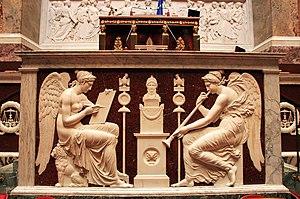
Tribune de l'hémicycle du Palais Bourbon. Le bas-relief au premier plan représente «
Le Conseil des Cinq-Cents est l'une des deux assemblées législatives françaises du Directoire, avec le Conseil des Anciens. Elle est instituée par la Constitution de l'an III, adoptée par la Convention thermidorienne le 22 août 1795, et entre en vigueur le 23 septembre 1795. Le Conseil des Cinq-Cents siège dans la salle du Manège située dans l'actuelle rue de Rivoli à partir du 9 octobre 1795, puis au Palais Bourbon à partir du 21 janvier 1798.
Jean-Marie Calès, né le 13 octobre 1757 à Cessales et mort le 13 avril 1834 à Liège, est un médecin et homme politique français, dont l'activité s'exerça principalement pendant la période de la Révolution française.
François-Frédéric Lemot, dit François Lemot, né à Lyon le 4 novembre 1771 et mort à Paris le 6 mai 1827, est un sculpteur néo-classique français.